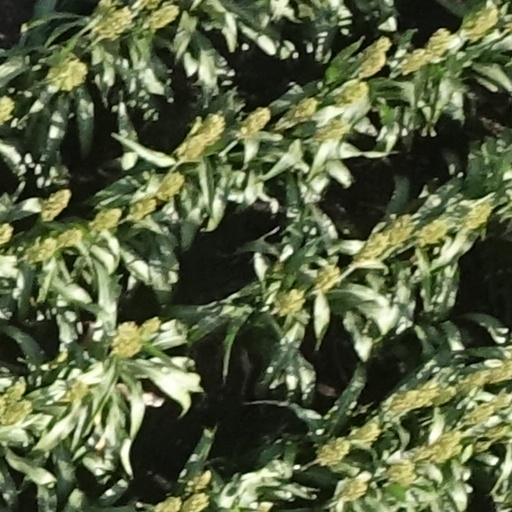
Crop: sorghum